Thai royal funeral

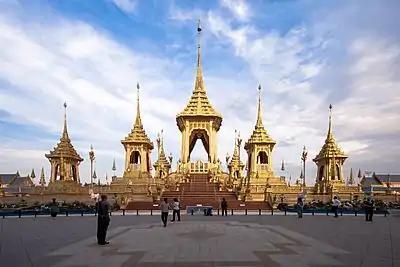
The (royal crematorium) of King Bhumibol Adulyadej, whose cremation ceremony was held in 2017. Such temporary structures are purpose-built for the ceremony in the royal field of Sanam Luang.

Thai royal funerals are elaborate events, organised as royal ceremonies akin to state funerals. They are held for deceased members of the royal family, and consist of numerous rituals which typically span several months to over a year. Featuring a mixture of Buddhist and animist beliefs, as well as Hindu symbolism, these rituals include the initial rites that take place after death, a lengthy period of lying-in-state, during which Buddhist ceremonies take place, and a final cremation ceremony. For the highest-ranking royalty, the cremation ceremonies are grand public spectacles, featuring the pageantry of large funeral processions and ornate purpose-built funeral pyres or temporary crematoria known as ' or '. The practices date to at least the 17th century, during the time of the Ayutthaya Kingdom. Today, the cremation ceremonies are held in the royal field of Sanam Luang in the historic centre of Bangkok.